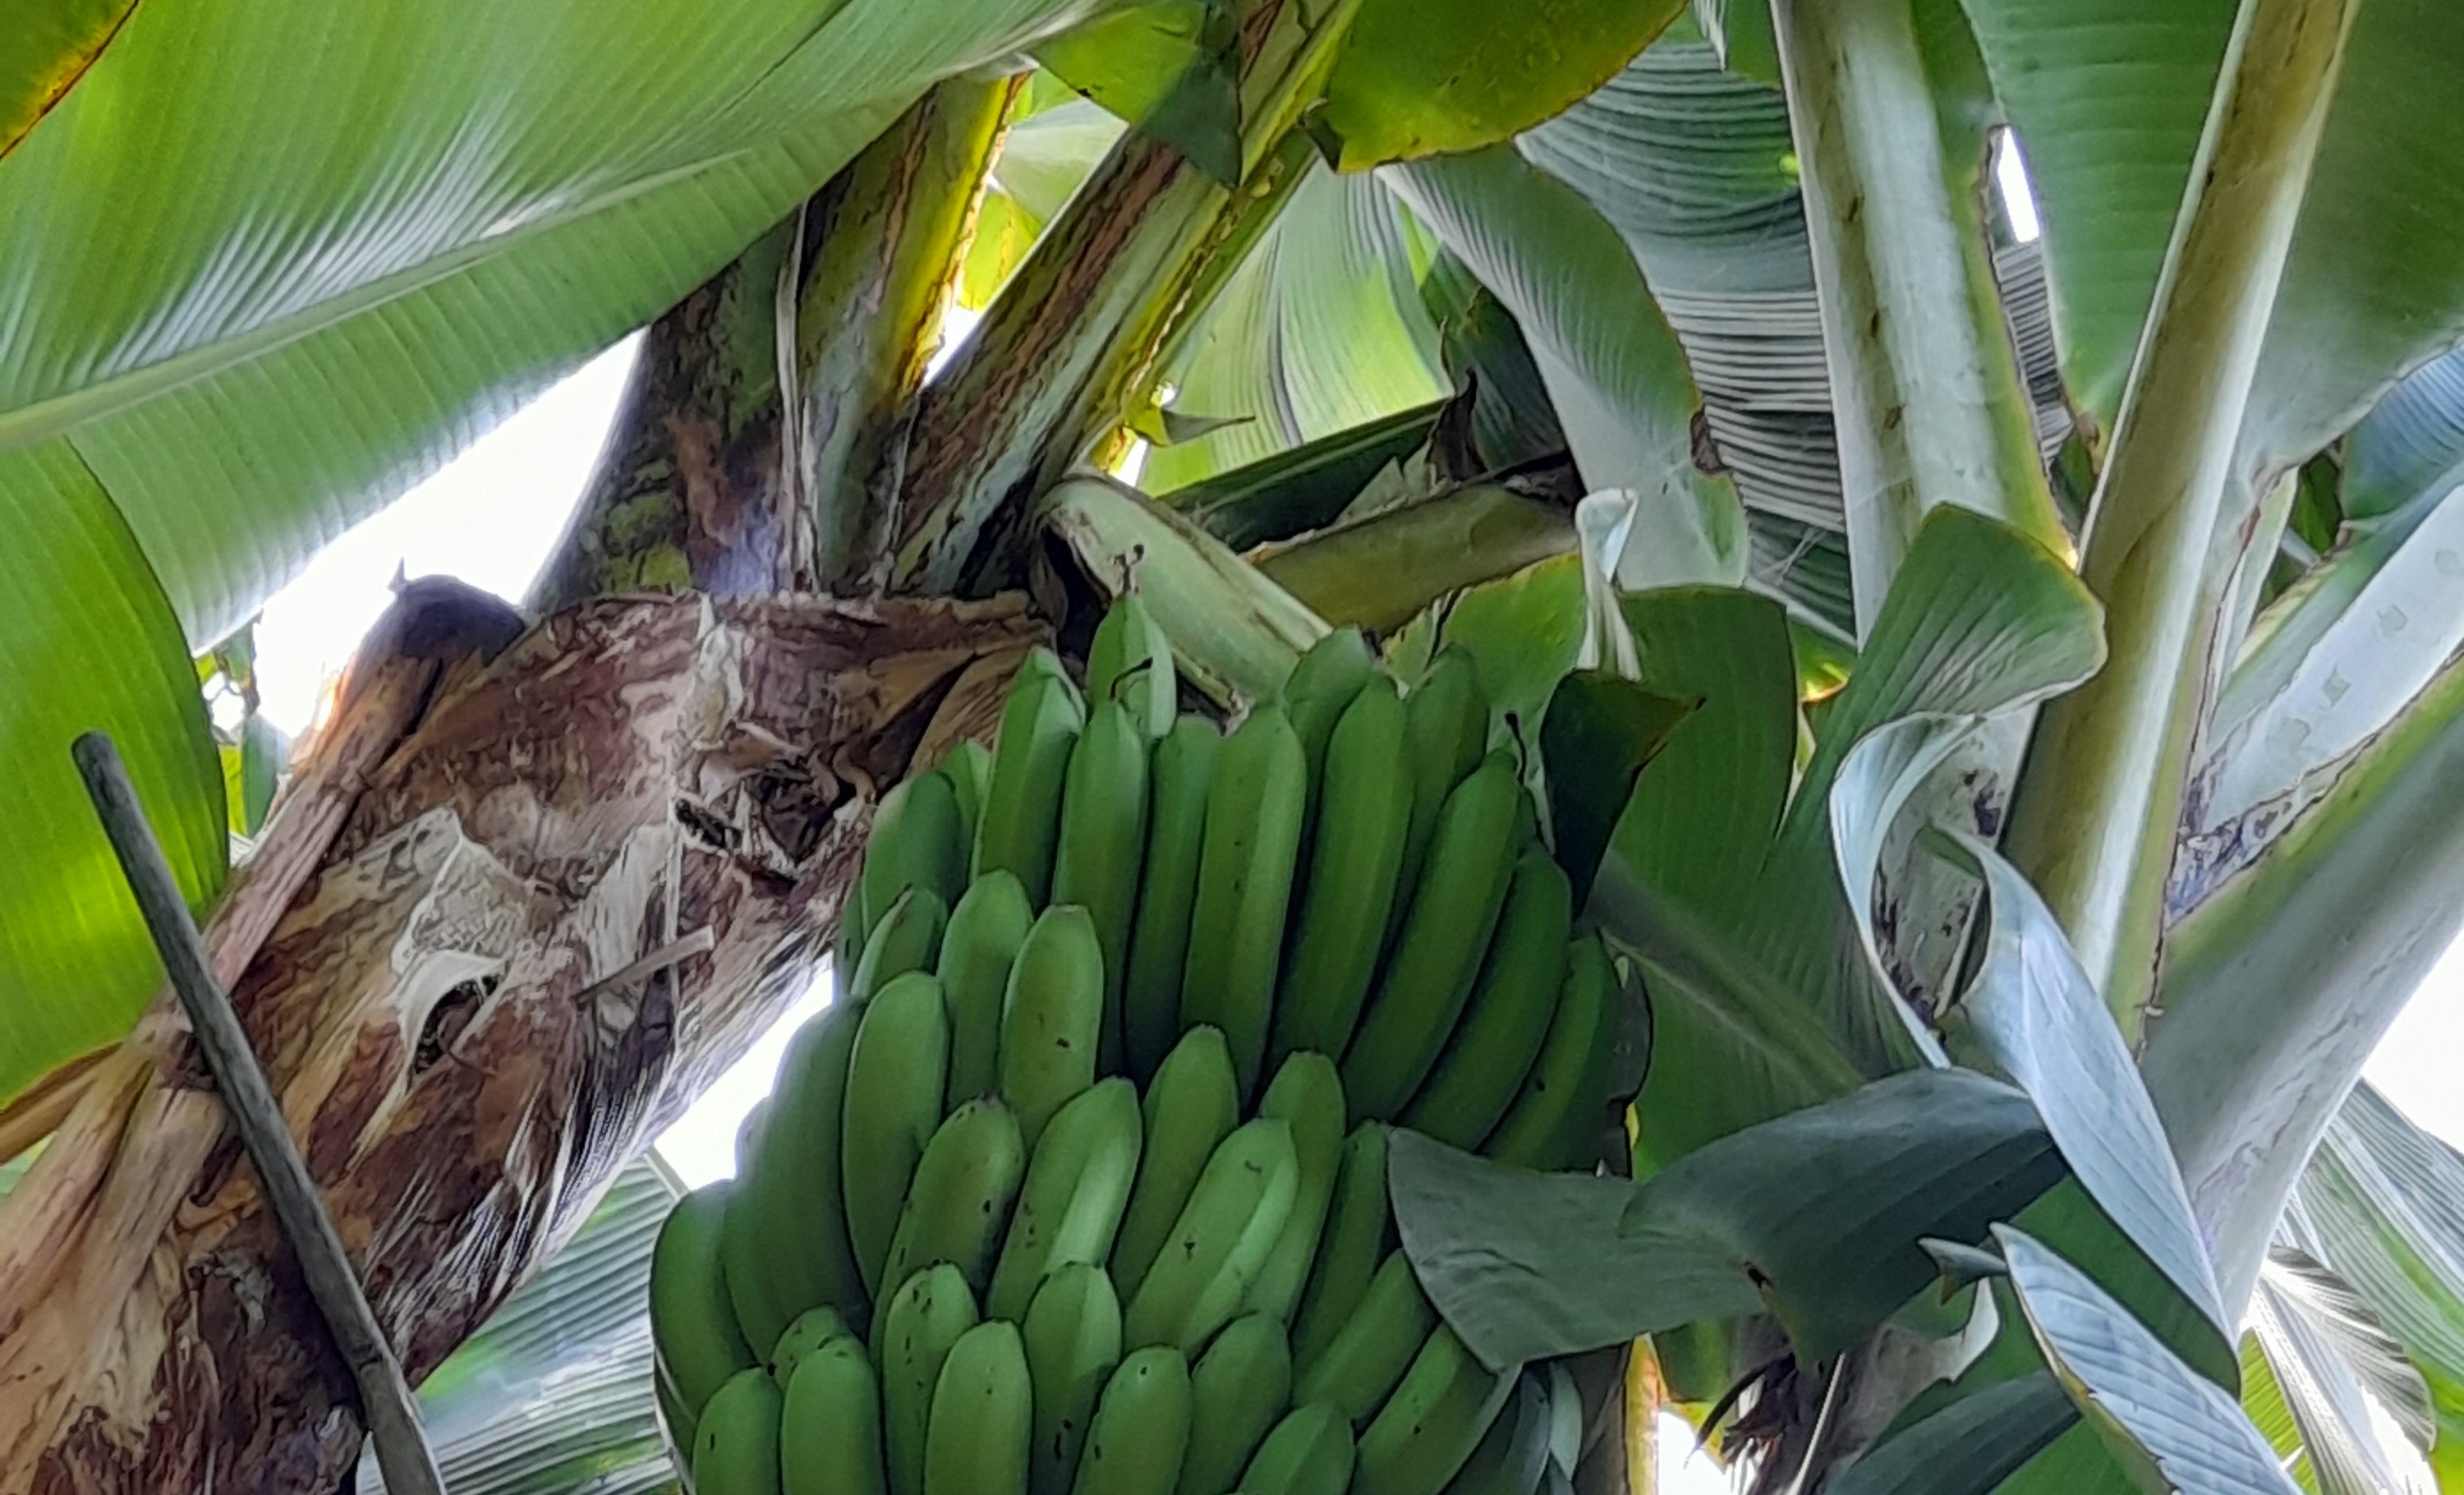
Label: Cut